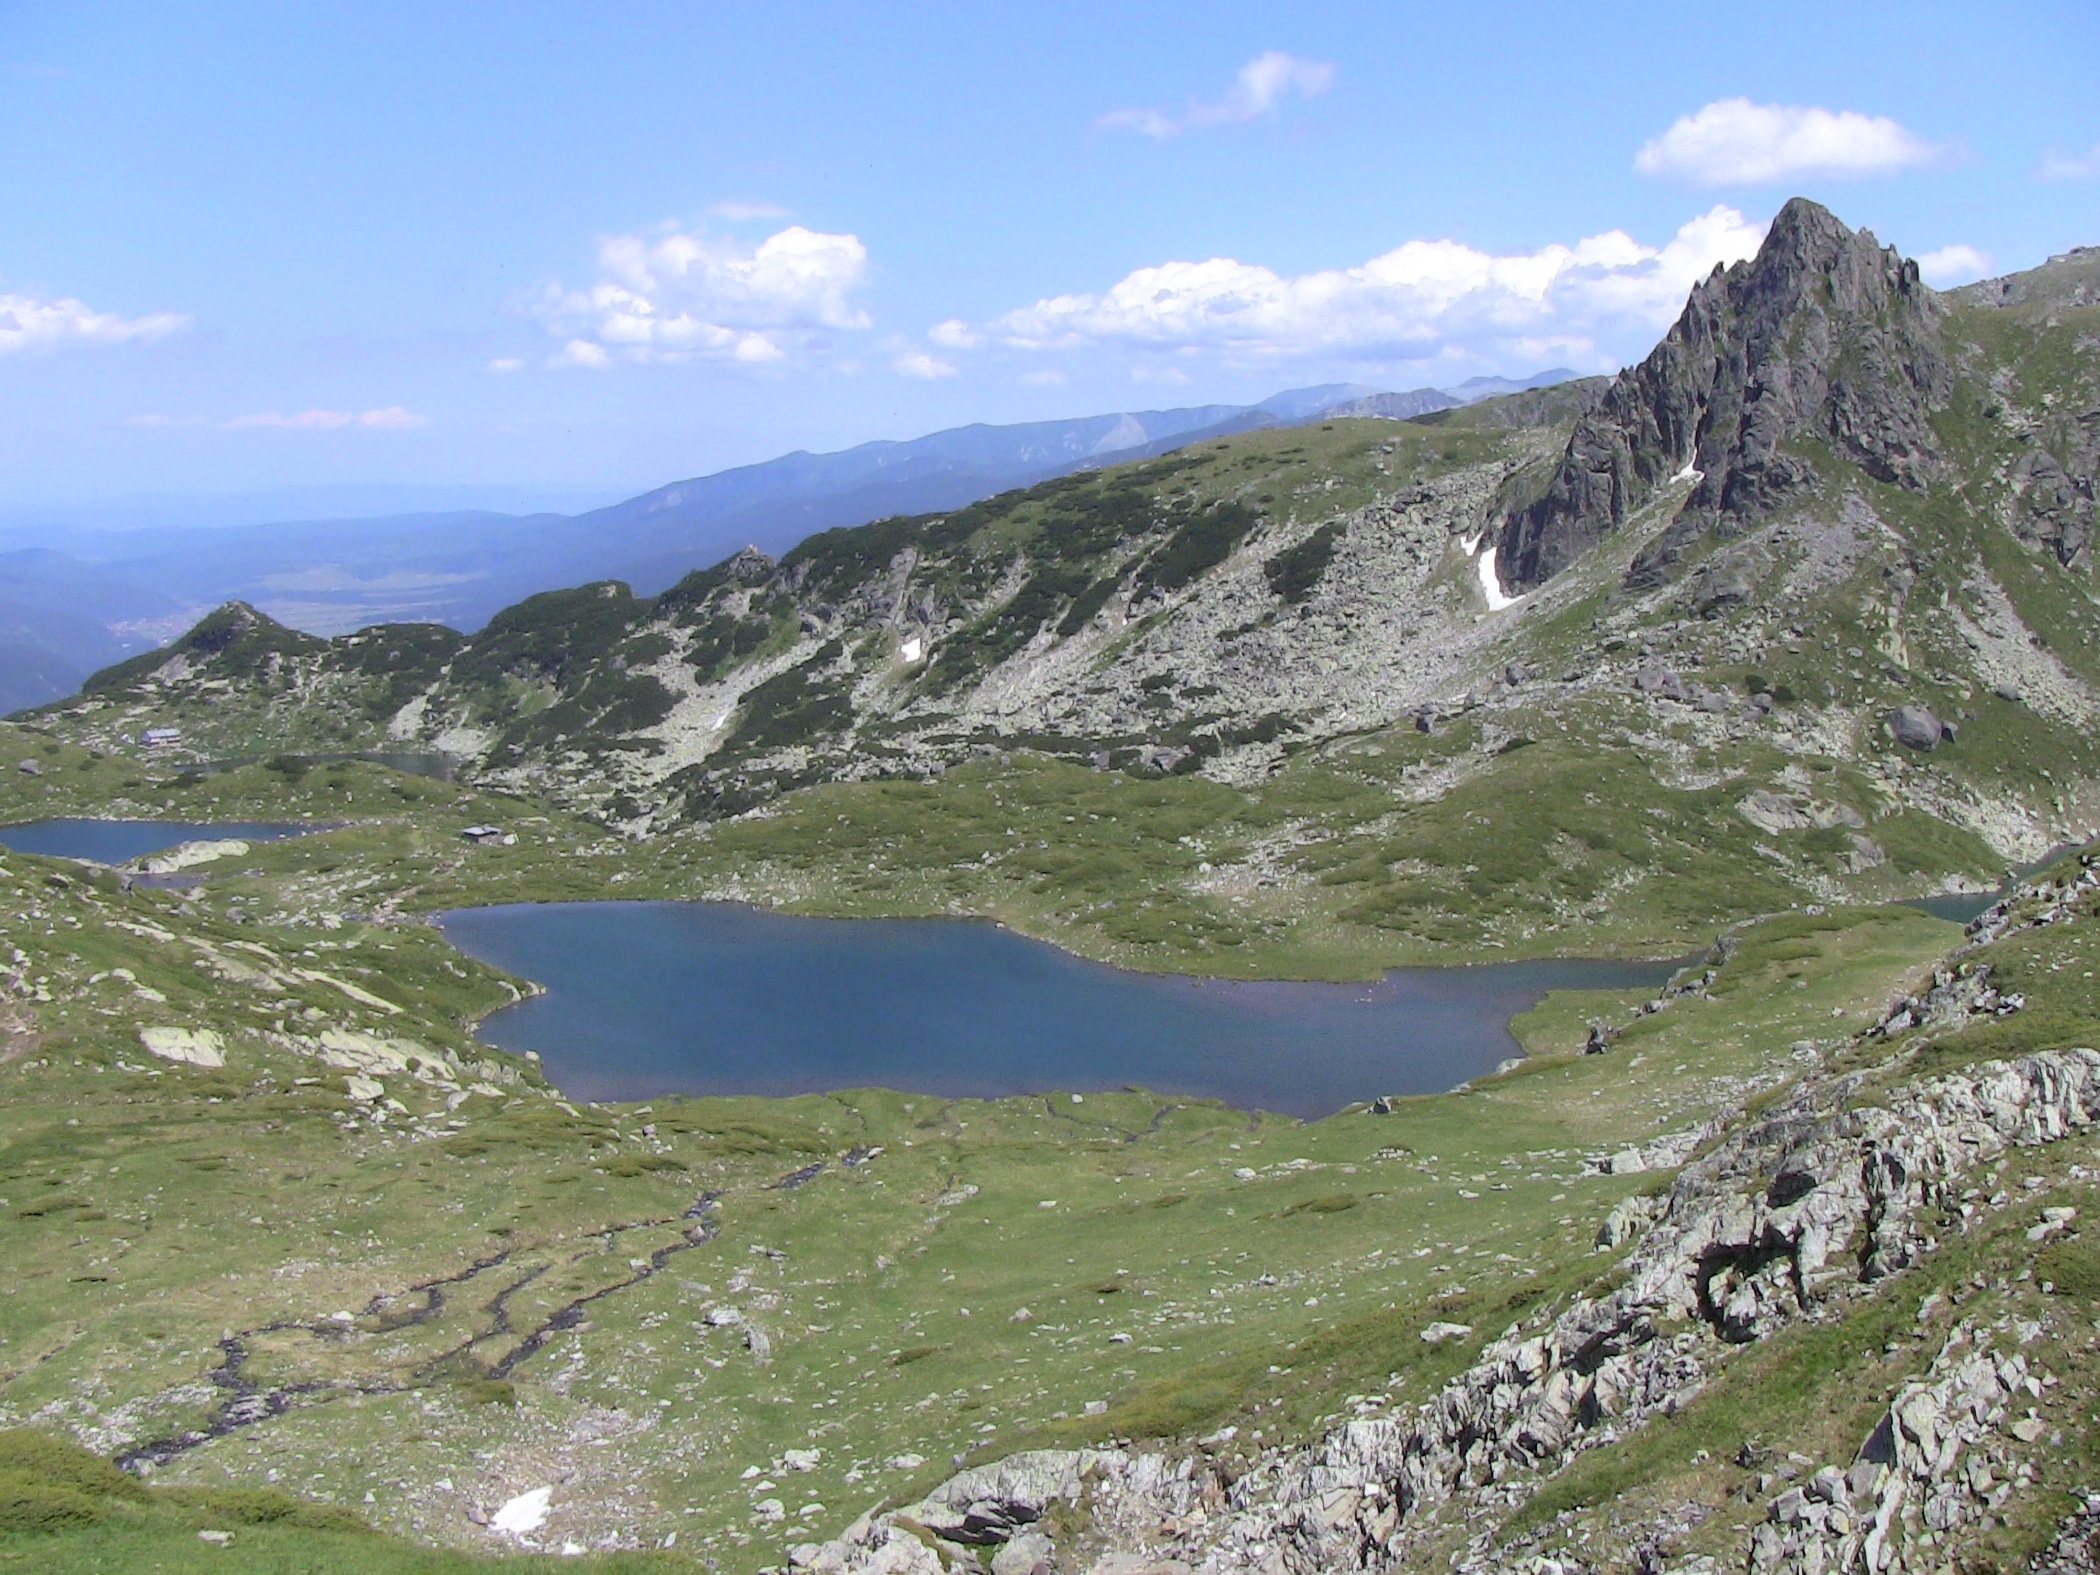
landscape, water, nature, wilderness, walking, mountain, hiking, trail, meadow, lake, adventure, mountain range, fjord, highland, terrain, ridge, alps, plateau, fell, cirque, loch, seven, tundra, moraine, bulgaria, landform, tarn, mountain pass, geographical feature, mountainous landforms, rila